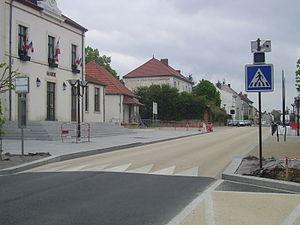
Long passage surélevé (plateau ralentisseur) à Abrest, Allier, Auvergne, France. D 906 Cette image n’est pas à jour. Panonceau ""RAPPEL PRIORITE AUX PIETONS"" ajouté. Erreur dans les réglages de l’appareil photo
Le panneau routier d'indication d'un passage pour piétons est, en France, un panneau de signalisation carré à fond bleu, bordé d’un listel, portant en son centre un pictogramme de couleur blanche représentant une personne sur un passage piéton. Il indique à l’usager de la route que l'espace situé au-delà du panneau est un passage pour piétons. Il est codifié C20a.
Dans le domaine routier, un feu ou signal lumineux est un dispositif lumineux destiné à régler la circulation.
Un passage pour piétons désigne une partie de route aménagée, principalement par l'utilisation d'une signalisation routière horizontale, dans le but de permettre aux piétons de circuler en sécurité sur la chaussée, généralement pour la traverser.